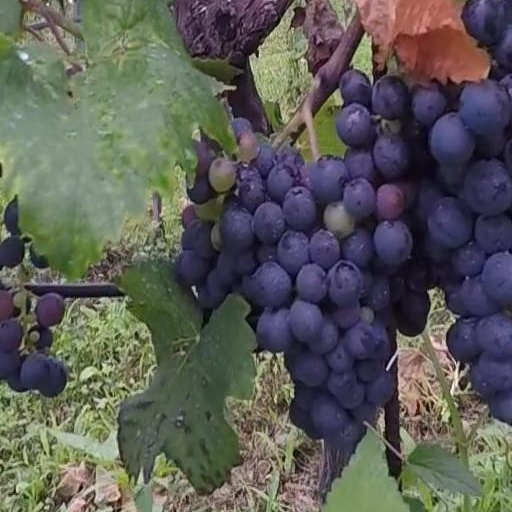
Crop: grape